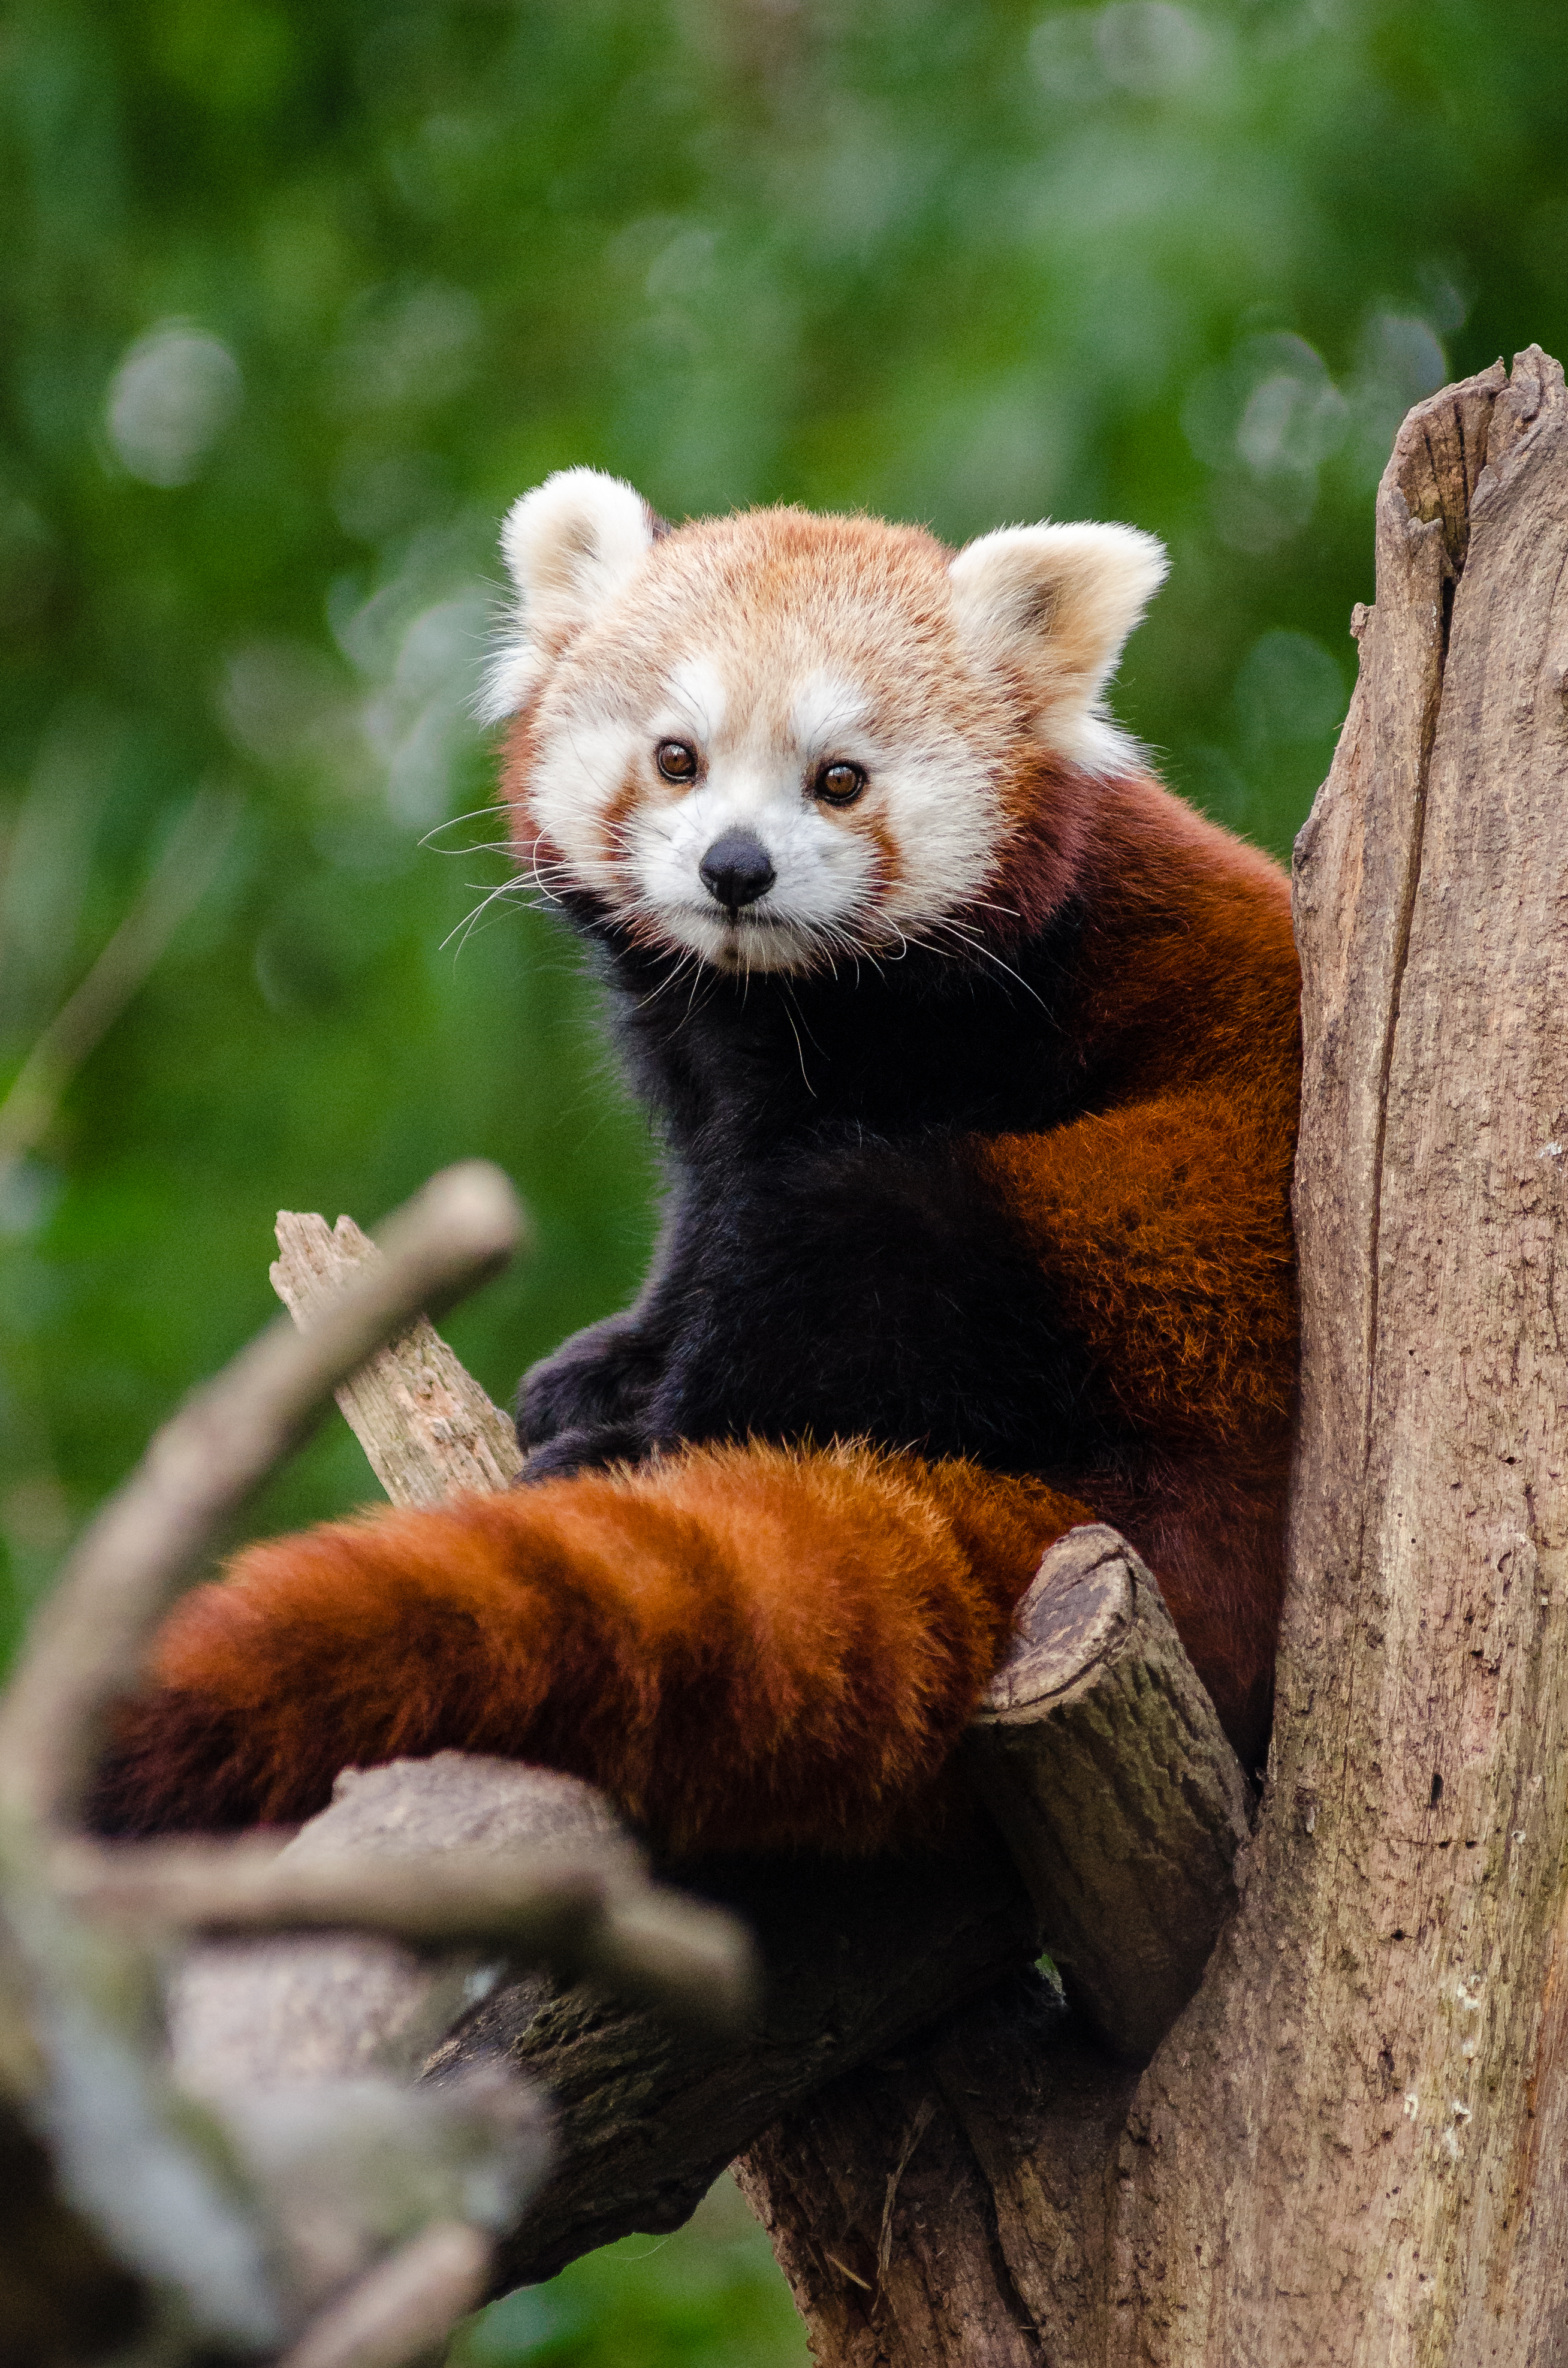
tree, nature, cold, winter, bokeh, vintage, sweet, feet, animal, cute, female, bear, wildlife, zoo, fur, orange, young, green, high, red, foot, mammal, nikon, fauna, red panda, panda, 2015, face, nose, paw, tail, animals, ears, endangered, vertebrate, germany, deutschland, natur, paws, tier, iso, fell, gesicht, baum, adorable, bamboo, d7000, roter, kleiner, niedlich, sues, suess, species, bedrohte, tierart, tierpark, weiblich, jungtier, jung, ohren, schwanz, nase, bedroht, ailurus, fulgens, mozilla, firefox, wochenende, weekend, kalt, gr n, s s, dog breed group